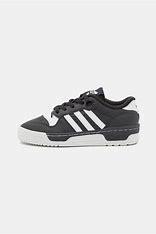
Brand: adidas
Model: originals Adidas Originals Rivalry